Jay Estate

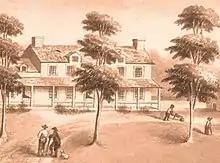
Ancestral home of John Jay in Rye, New York

When the Stamp Act compelled Jay and many other lawyers to strike in defiance of British law, he returned there to live from 1765 to 1766, and immersed himself in re-reading the classics. After negotiating the Treaty of Paris that ended the Revolutionary War, Jay rejoiced with family and friends at his home in Rye in July, 1784. While Governor of New York, Jay notes "I am the owner of one undivided half part of a lot of land containing by estimation seventy acres, in the township of Rye adjacent to the farm of Peter Jay and occupied by him." – John Jay, October 1, 1798. John Jay and members of his family spent time there including his wife Sarah Livingston Jay and his youngest son William. After Jay's retirement to Bedford, he inherited his brother's portion of the estate and oversaw management of the property from 1813 to 1822 before transferring it to his eldest son Peter Augustus in 1822. Still he advised on the planting of numerous trees.